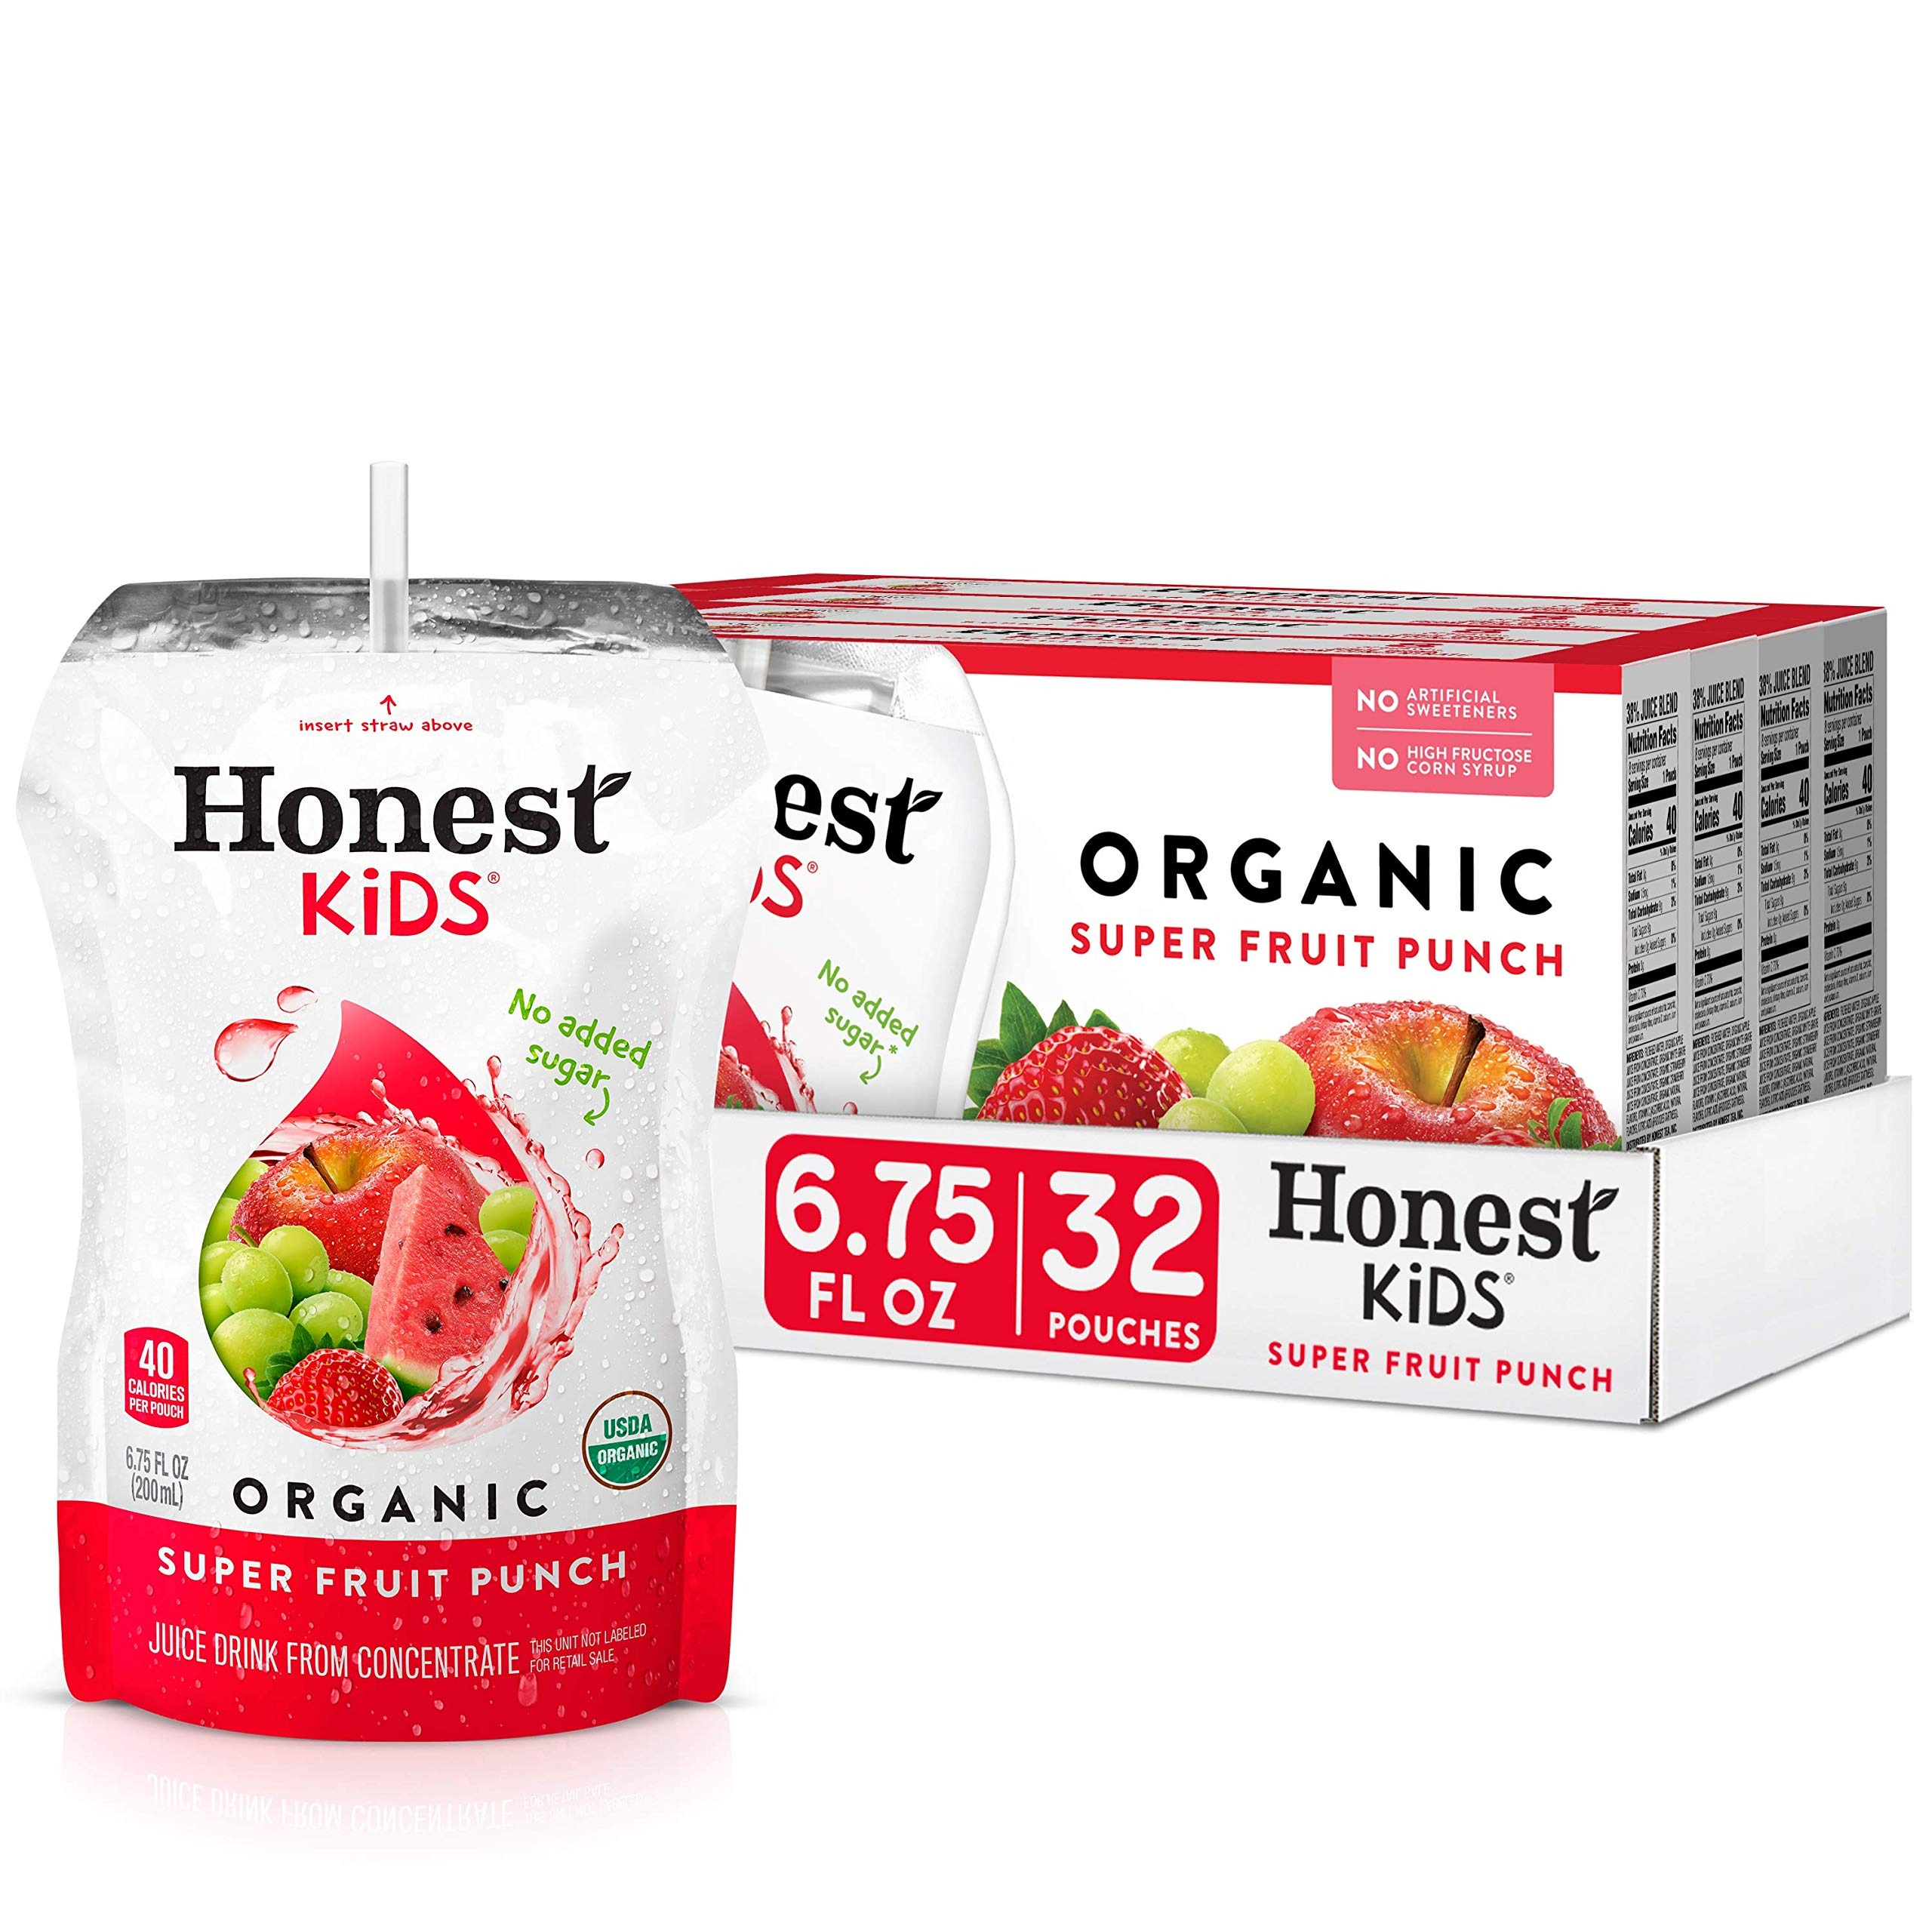
Item Name: Honest Kids Super Fruit Punch Organic Fruit Juice Drink, 6.75 Fl Oz, 6.75 Fl Oz (Pack of 32)
Bullet Point 1: Enjoy Honest Kids super fruit punch, a delicious organic fruit punch made to keep your kids soaring all day
Bullet Point 2: USDA organic certified — sweetened only with organic fruit juice excellent source of vitamin c
Bullet Point 3: No high-fructose corn syrup, no added sugar. No artificial sweeteners
Bullet Point 4: A delightful juice drink, just right for the little ones in your life in a convenient, lunch box friendly pouch
Bullet Point 5: Our organic juice pouches are recyclable through the innovative new terra cycle program
Value: 216.0
Unit: Fl Oz

Price: 4.85